St Andrew's-by-the-Green

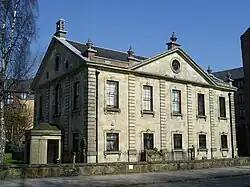

St Andrew's-by-the-Green is an 18th-century category-A-listed former church in Glasgow, Scotland. A Qualified Chapel, it was the first Episcopalian church built in the city. It is situated on the corner of Turnbull Street and Greendyke Street, overlooking Glasgow Green, on the edge of the city's East End.